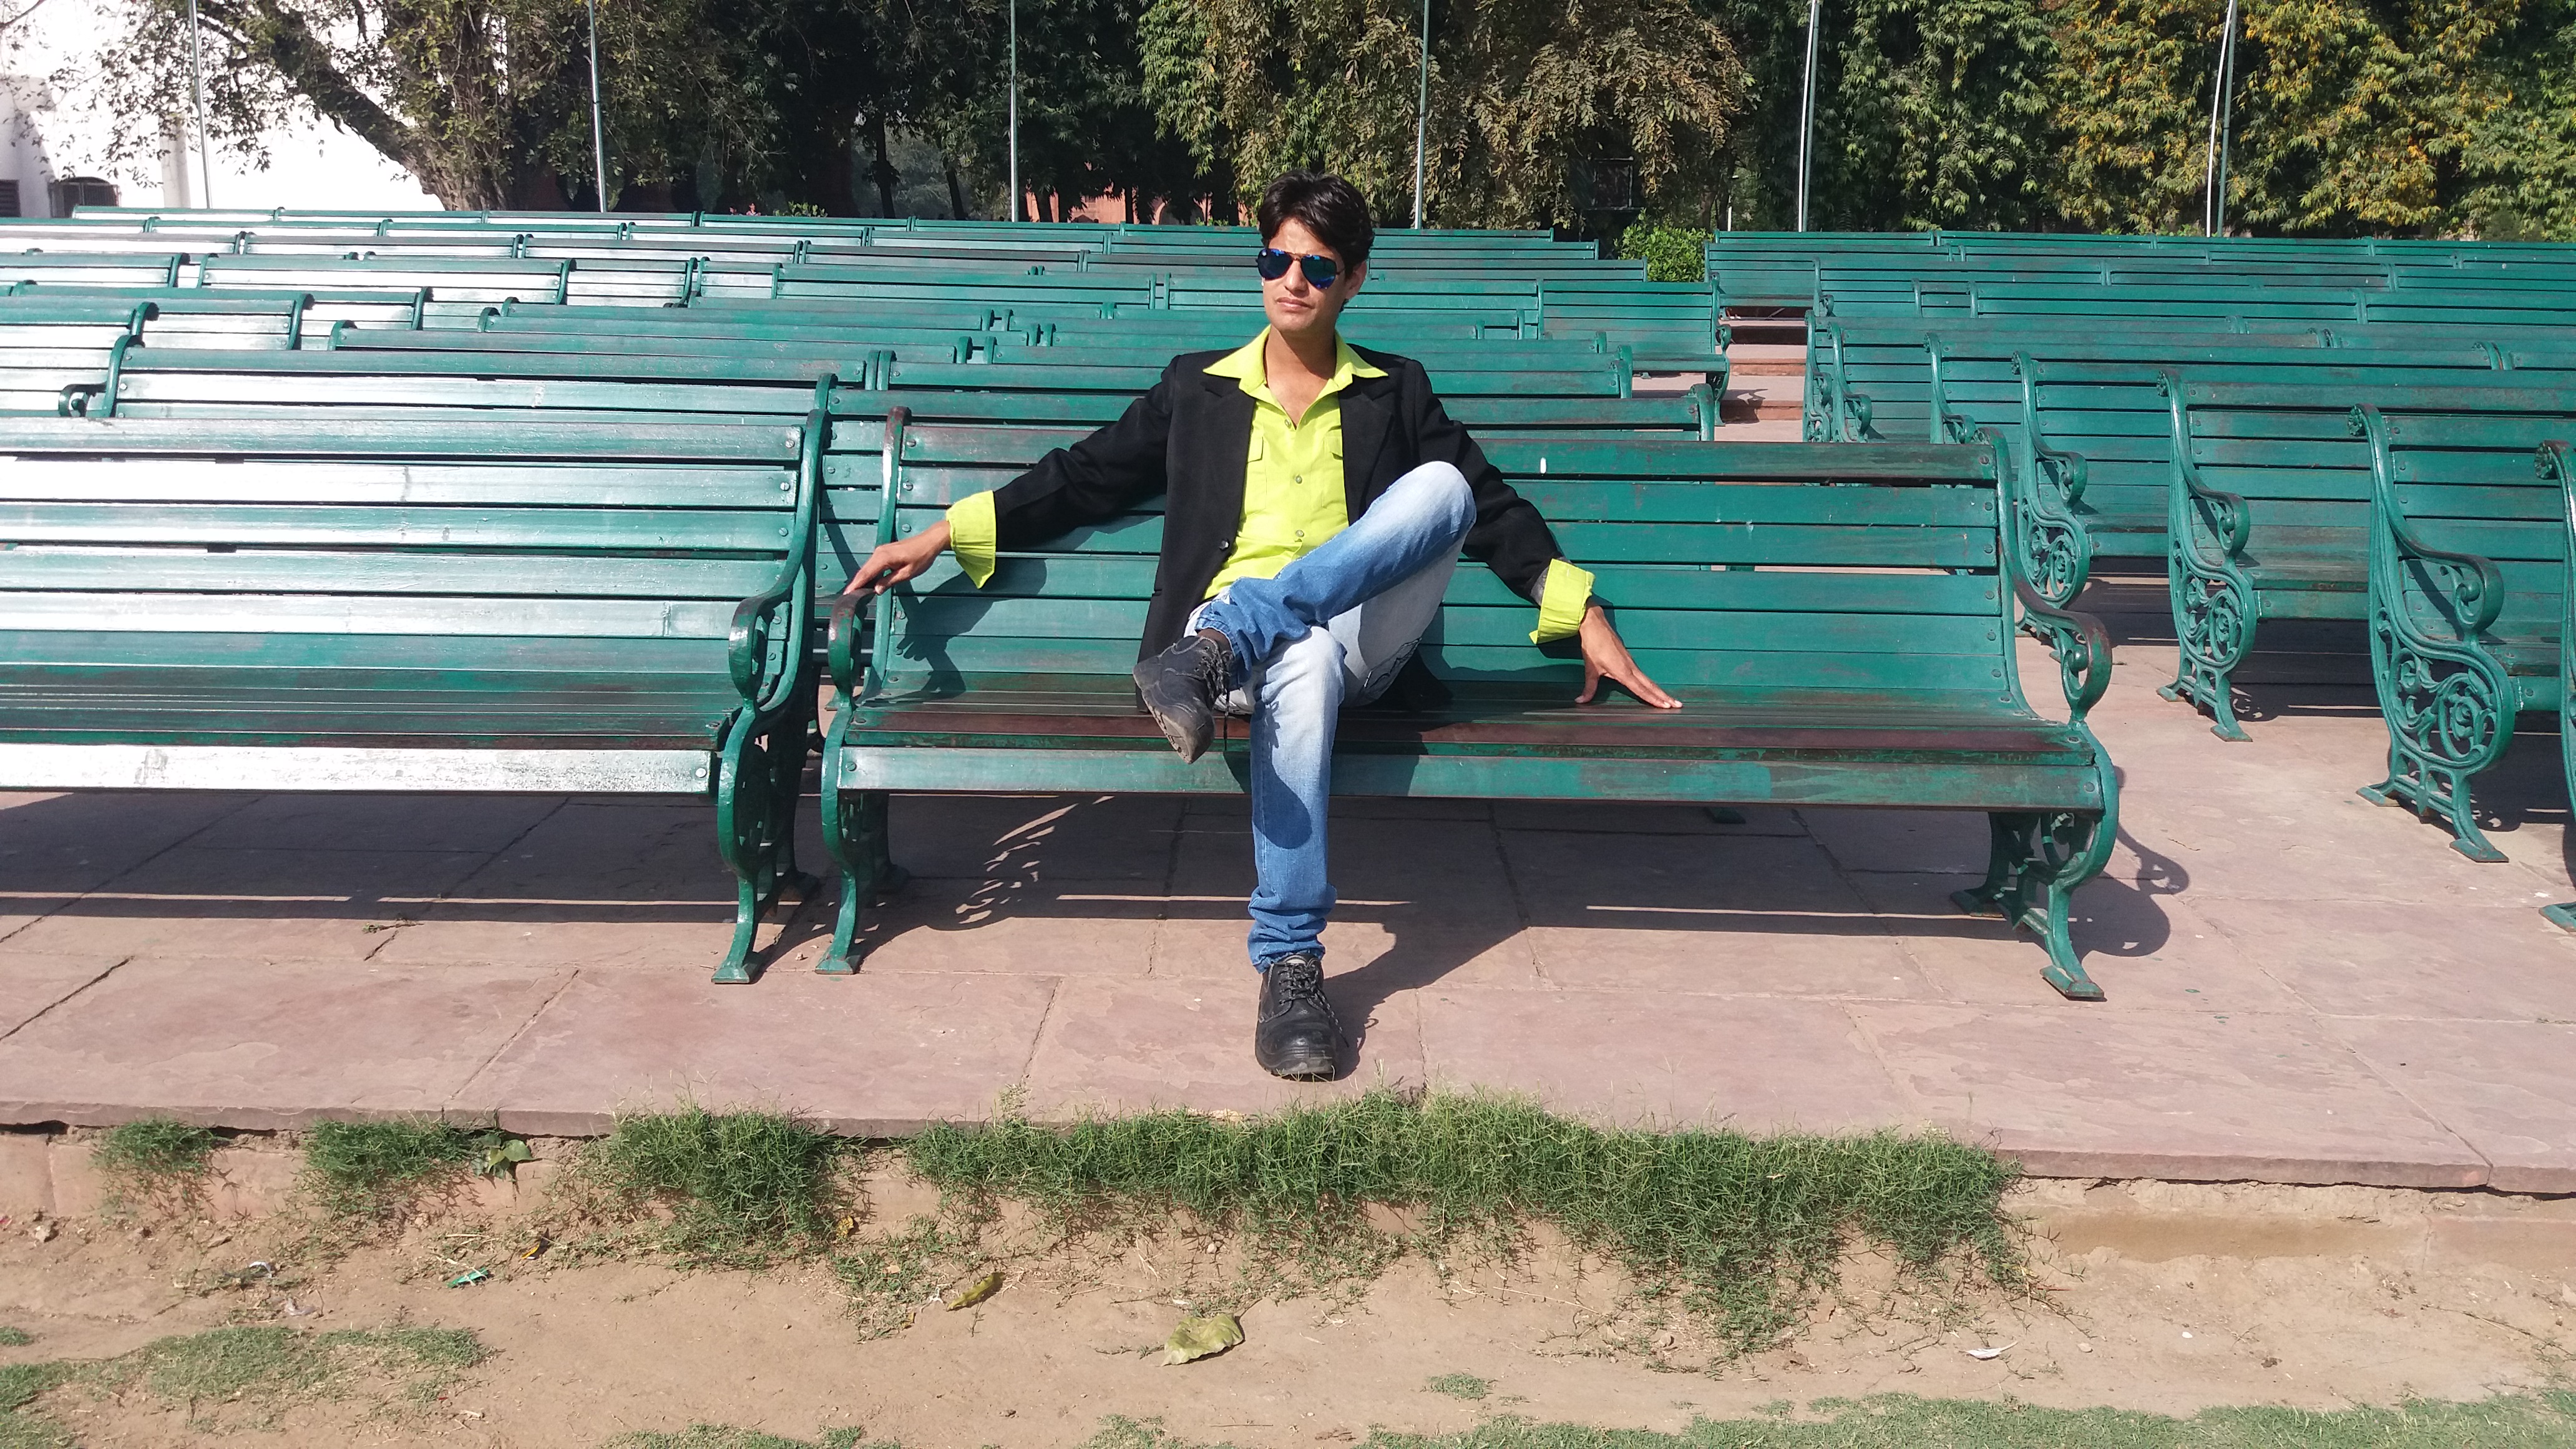
man, green, public space, recreation, furniture, leisure, vehicle, tree, fun, plant, outdoor furniture, bench, vacation